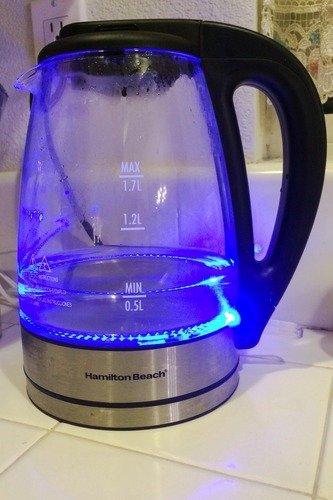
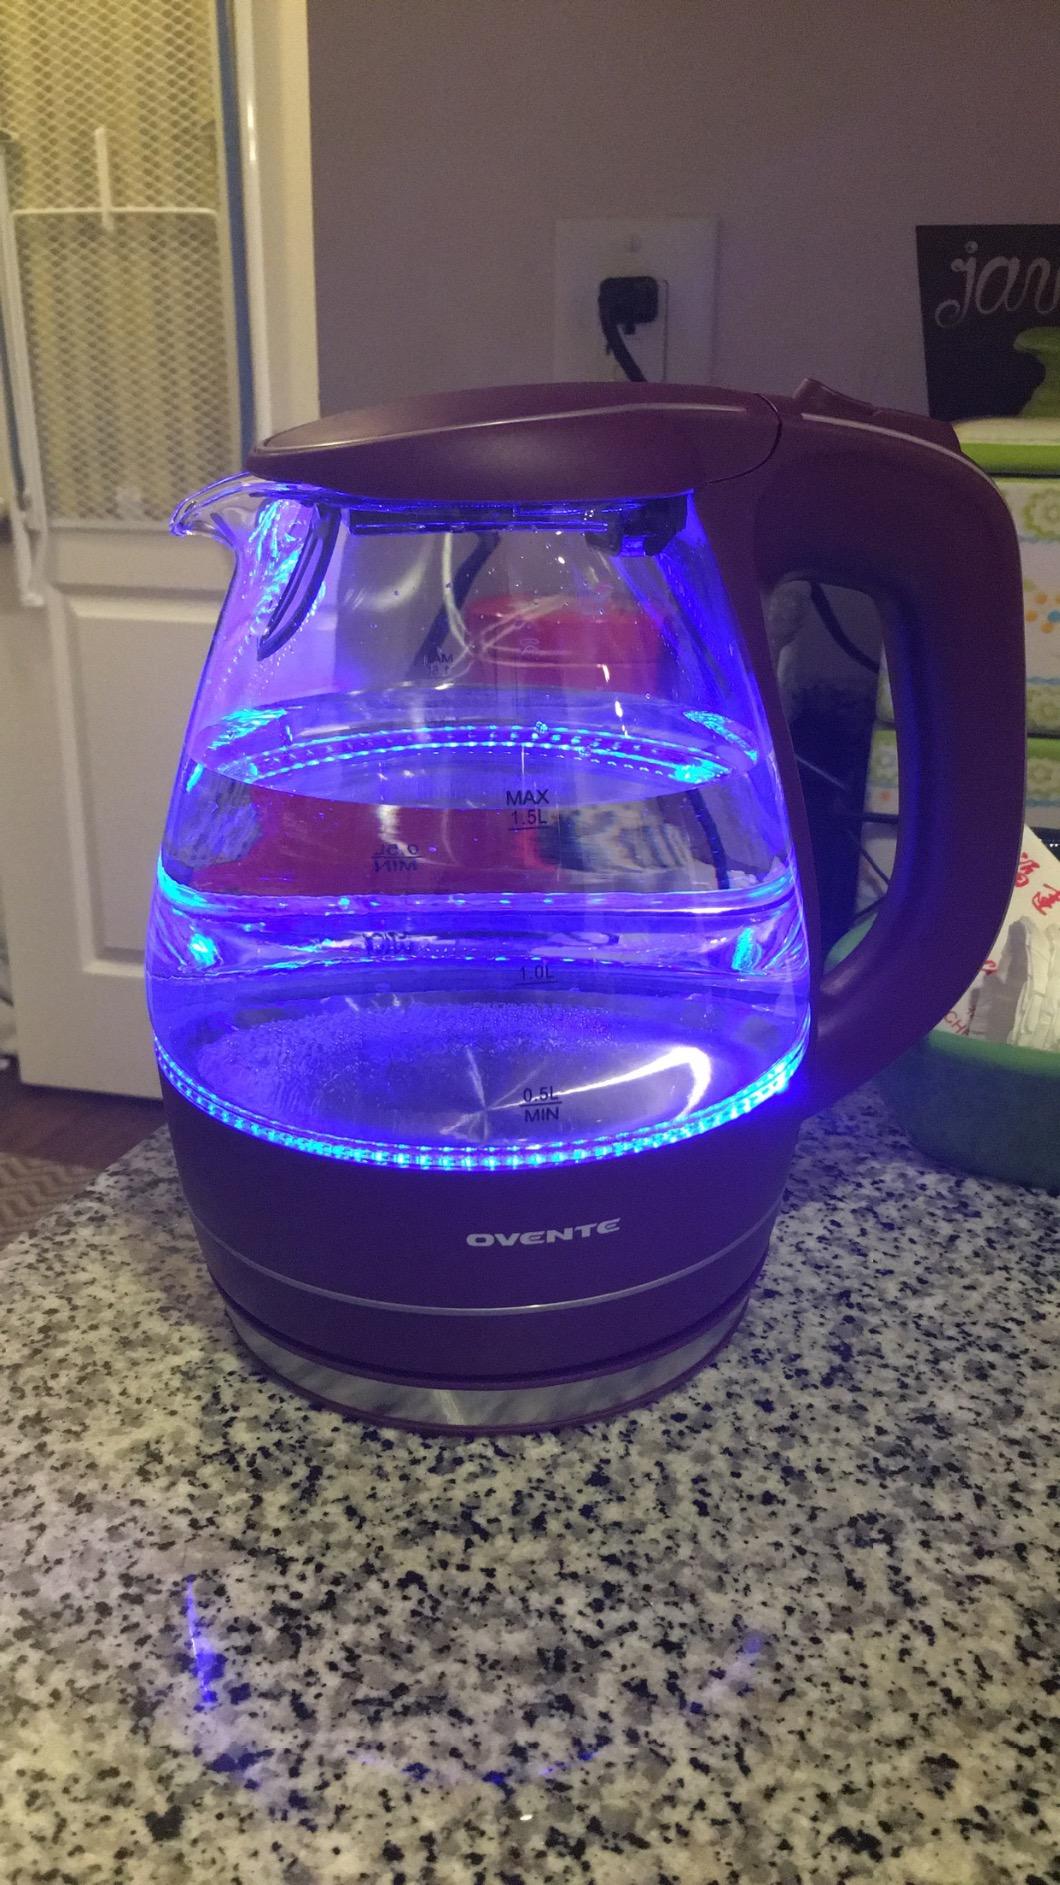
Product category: items_kettle
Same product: no